Trinity Episcopal Church (Upperville, Virginia)

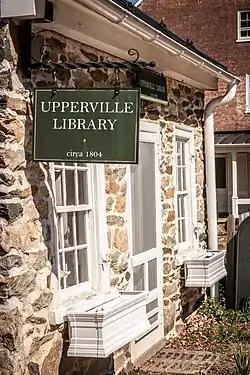
Upperville Library (1804), with the Keith House ( 1826) in the background

The third (and current) church was designed by neo-classicist architect H. Page Cross. Planning began in 1951, and construction was completed in 1960. The building's exterior and interior are Cross's free adaptations of French medieval churches of the twelfth and thirteenth centuries.